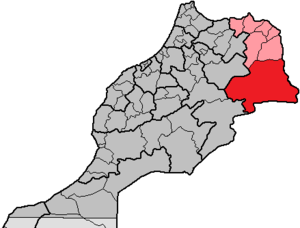
La province de Figuig est une subdivision à dominante rurale de la région marocaine de l'Oriental. Son chef-lieu est Bouarfa.